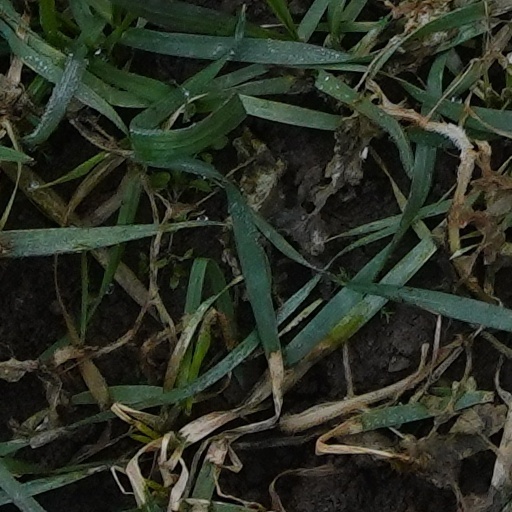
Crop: wheat